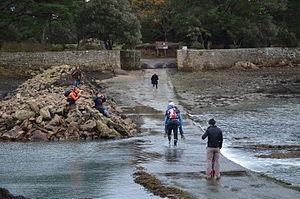
Personnes traversant à pieds la chaussée submersible reliant l'île de Berder au continent, à marée descendante.
Larmor-Baden [laʁmɔʁ badɛn] est une commune française située dans le département du Morbihan en région Bretagne.
L’île de Berder, plus couramment appelée Berder ou île Berder, est une petite île de 23 hectares située dans le département du Morbihan, et dépendant de la commune de Larmor-Baden.